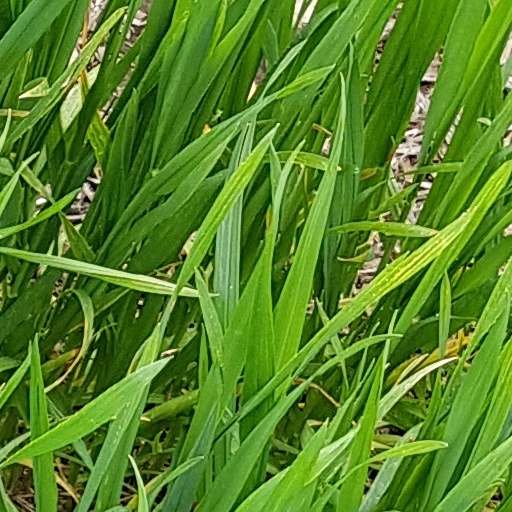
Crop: wheat